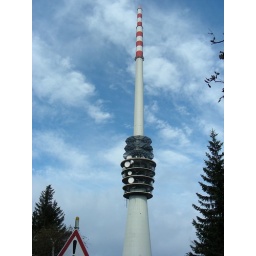
TV tower on top of a peak in black forest